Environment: real
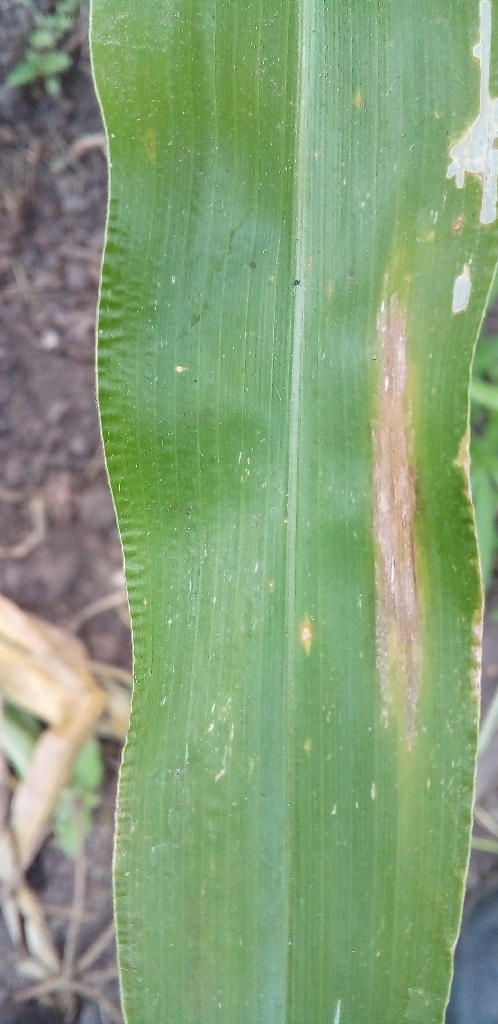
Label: northern_corn_leaf_blight